Minffordd railway station

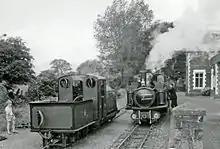
Two Ffestiniog locomotives at Minfford, 1964

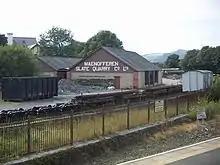
The Minffordd Yard

Passenger interchange between standard gauge and narrow gauge railways in the UK has never been common. The facility at Minffordd with the close proximity of lines is the earliest, 1872, and is still in regular use. There is no evidence of joint timetabling between the gauges here.